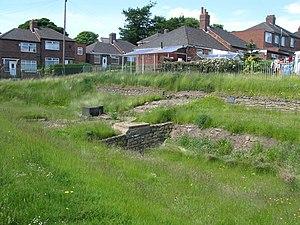
Cet article porte sur les forts et autres structures du mur d'Hadrien, système de fortifications fait de pierre et de terre et édifié de 122 à environ 128 dans l'ancienne province romaine de Bretagne, aujourd'hui en Cumbria et Northumberland dans le nord de l'Angleterre.